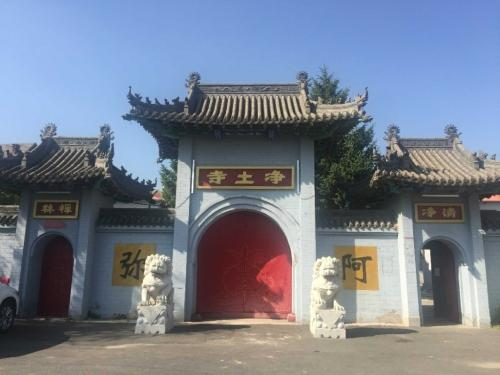
地标名称：净土寺
所在城市：长春市·南关区